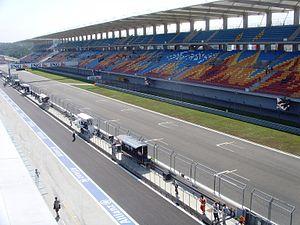
La Turquie, en forme longue la république de Turquie, en turc : Türkiye et Türkiye Cumhuriyeti, est un pays transcontinental situé aux confins de l'Asie et de l'Europe. Elle a des frontières avec la Grèce et la Bulgarie à l'ouest-nord-ouest, la Géorgie et l'Arménie à l'est-nord-est, l'Azerbaïdjan et l'Iran à l'est, l'Irak et la Syrie à l'est-sud-est. Il s'agit d'une république à régime présidentiel dont la langue officielle est le turc. Sa capitale officielle est Ankara depuis le 13 octobre 1923. La Turquie est bordée au nord par la mer Noire, à l'ouest par la mer Égée et au sud-ouest par la partie orientale de la mer Méditerranée : le bassin Levantin. La Thrace orientale et l'Anatolie sont séparées par la mer de Marmara.
Istanbul ou Istamboul [istɑ̃bul], appelé officiellement ainsi à partir de 1930 et auparavant Constantinople, est la plus grande ville et métropole de Turquie et la préfecture de la province homonyme, dont elle représente environ 50 % de la superficie mais plus de 97 % de la population. Quatre zones historiques de la ville sont inscrites sur la liste du patrimoine mondial de l'Unesco depuis 1985. Istanbul est le principal centre économique de la Turquie mais aussi la capitale culturelle du pays.